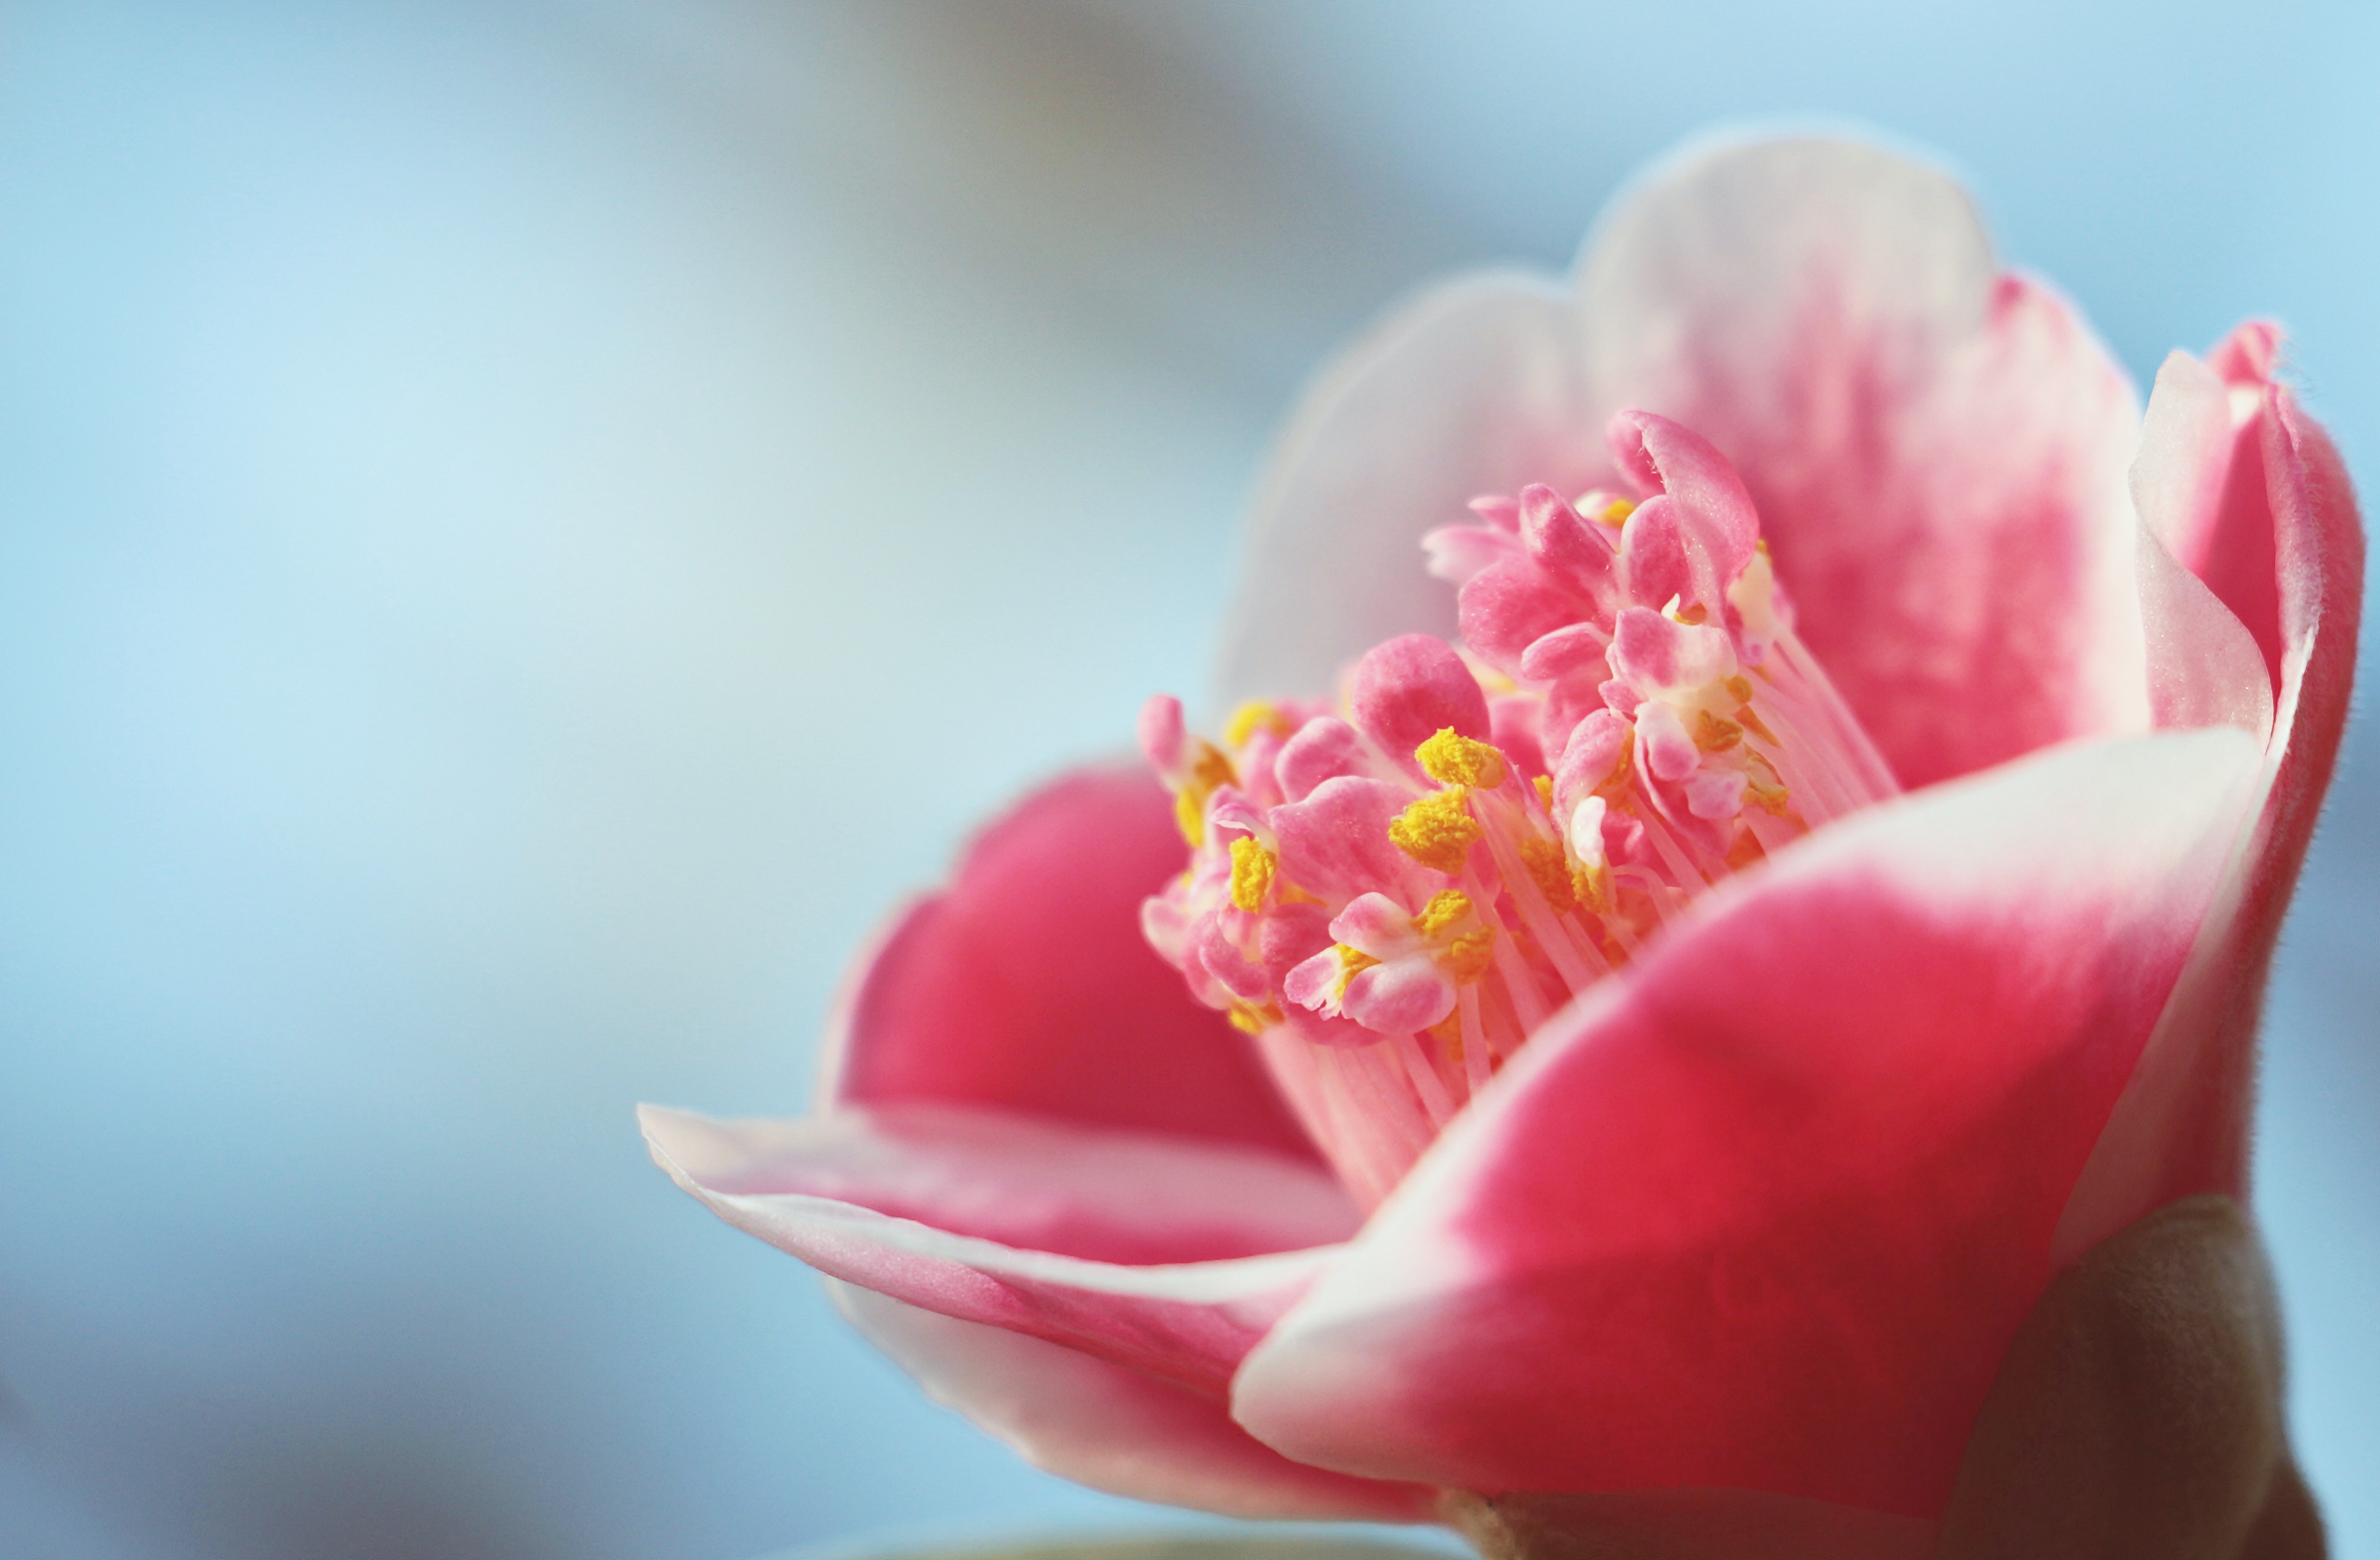
nature, blossom, plant, photography, flower, petal, bloom, red, pink, flora, close up, background image, floral greeting, background, tender, greeting, greeting card, peony, camellia, pink flower, macro photography, ornamental plant, flowering plant, camellia japonica, land plant, camellia flower, pink camellia flower